Gravity of Mars

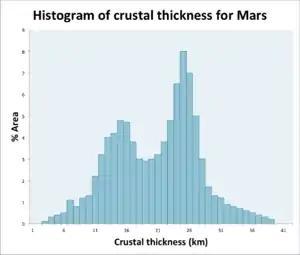

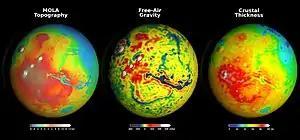

No direct measurement of crustal thickness on Mars is currently available. Geochemical implications from SNC meteorites and orthopyroxenite meteorite ALH84001 suggested that mean crustal thickness of Mars is 100–250 km. Viscous relaxation analysis suggested that the maximum thickness is 50–100 km. Such thickness is critical in maintaining hemispheric crustal variations and preventing channel flow. Combination studies on geophysics and geochemistry suggested that average crustal thickness could be down to 50 ± 12 km.